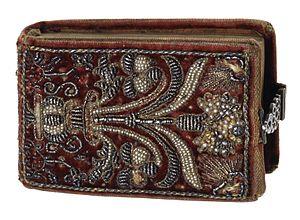
Esther Inglis était une artisane et une miniaturiste qui possédait de nombreux talents dans le domaine de la calligraphie, l’écriture et la broderie. Elle est née en 1571 soit à Londres ou à Dieppe. Elle vécut plus tard en Écosse où elle a été élevée et où elle s’est mariée. Comme Jane Segar, Inglis a toujours signé son travail et a fréquemment inclus des autoportraits dans ses écrits. Par contre, Inglis fit une belle carrière basée sur des livres manuscrits créés pour des mécènes royaux. Durant sa vie, Inglis a créé environ 60 livres miniatures qui démontrent ses talents de calligraphe, de peintre, de portraitiste et de brodeuse. Elle dédia principalement ses livres aux souverains Elizabeth Ire et Jacques VI et Ier ou à des puissants de leur règne. Elle mourut en 1624 à l’âge de 53 ans.